14th Regiment (New York State Militia)

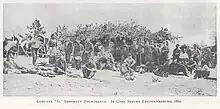
14th Brooklyn Militia, Company G, in Virginia in 1862

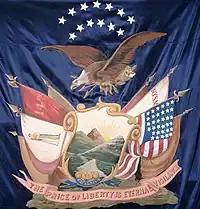
Colors of the 14th Brooklyn

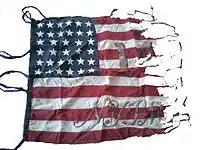
Reproduction Guidon Flag of the 14th Brooklyn

The 14th Regiment New York State Militia (also called the 14th Brooklyn Chasseurs and officially known during the American Civil War as 84th New York Volunteer Infantry Regiment) was a volunteer militia regiment from the City of Brooklyn, New York. It is primarily known for its service in the American Civil War from April 1861 to 6 May 1864, although it later served in the Spanish–American War and World War I (as part of the 106th Regiment).